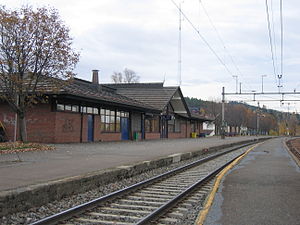
Moelv Station
Moelv Station er en jernbanestation på Dovrebanen, der ligger i centrum af byen Moelv i Ringsaker kommune i Norge. Stationen består af to spor med hver sin sideliggende perron, en stationsbygning i sten og en parkeringsplads.